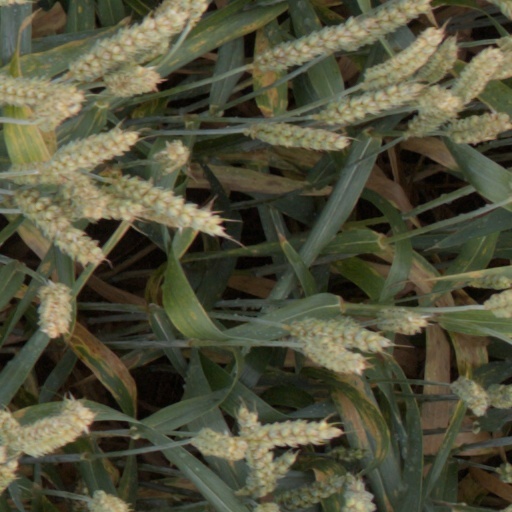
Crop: wheat